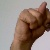
The image shows a hand gesture representing the letter 'N' in Indian Sign Language.